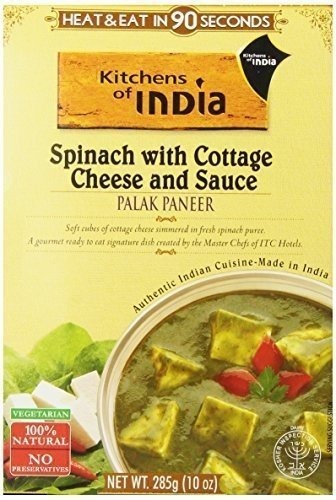
Item Name: Kitchen Of India Dinner - Spinach with Cottage Cheese and Sauce - Palak Paneer - 10 oz - case of 6
Value: 1.0
Unit: Count

Price: 44.49